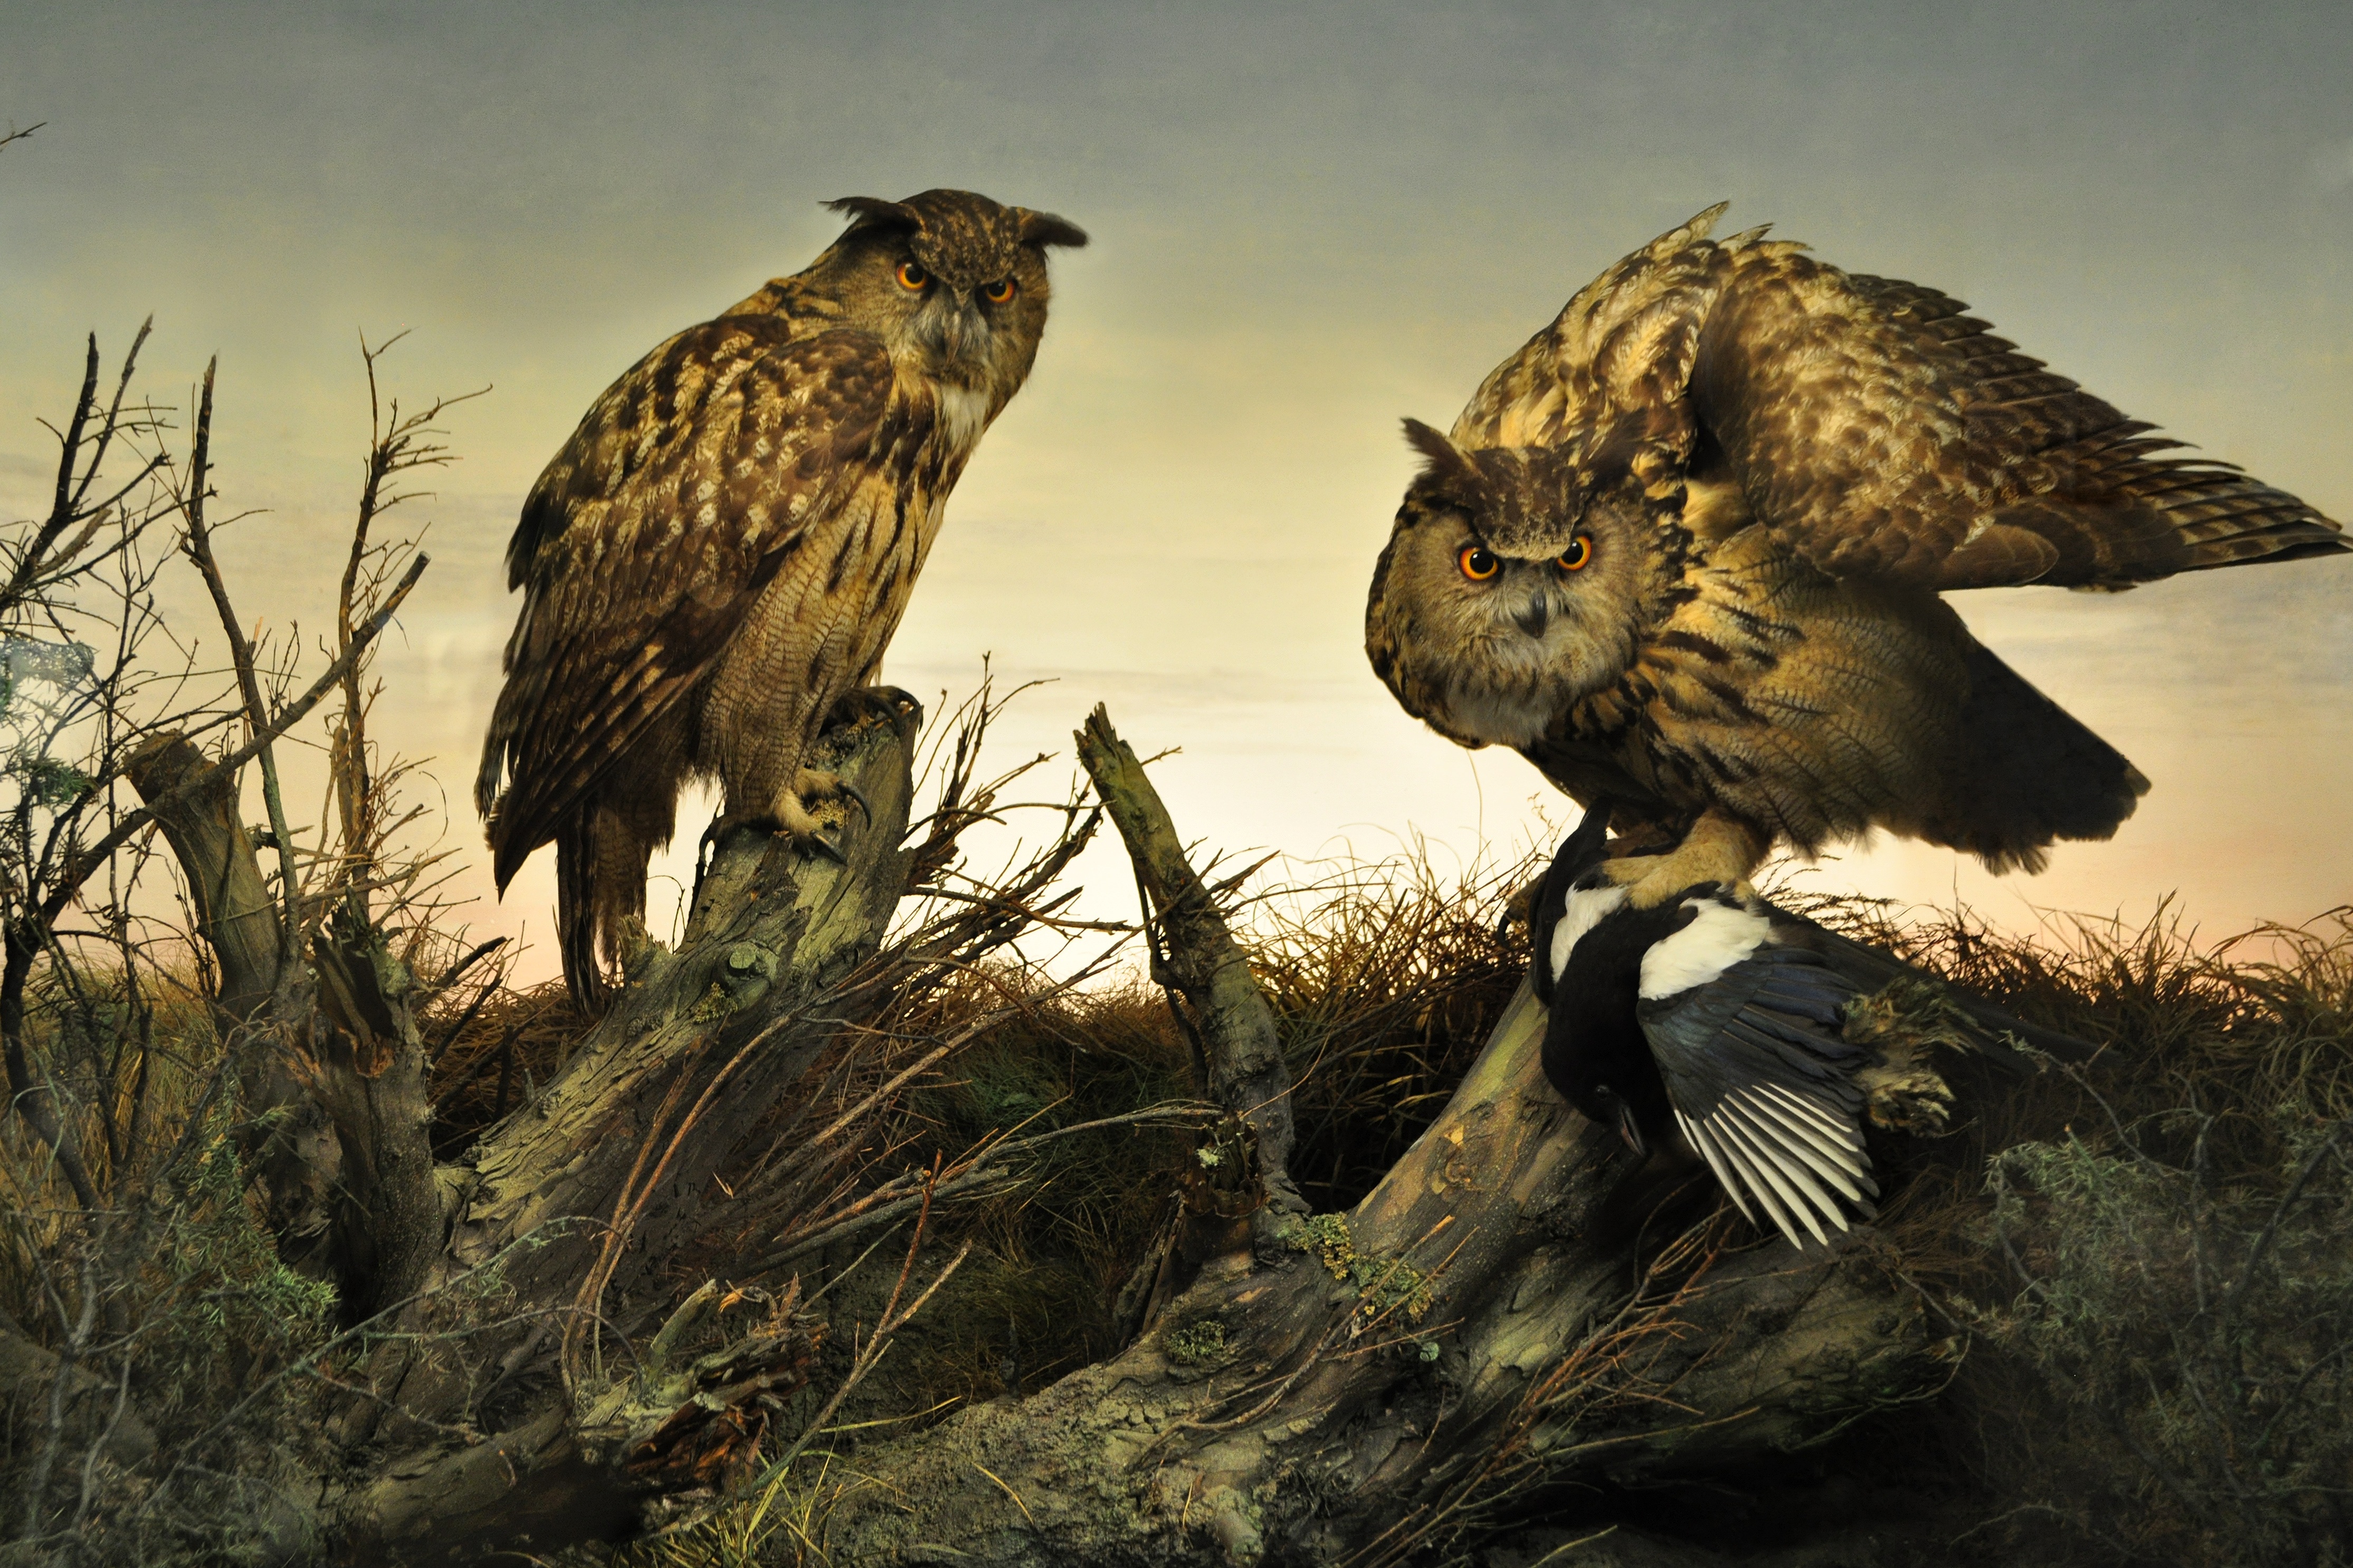
forest, branch, bird, sunset, wildlife, eagle, brown, yellow, owl, feather, fauna, bird of prey, ornithology, vulture, taxidermy, prey, owls, perching bird